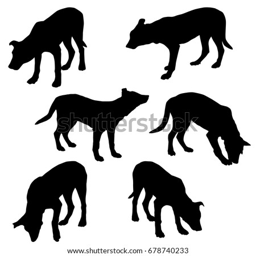
set of vector silhouettes of a dog in different poses , standing , black color , isolated on white background